Bernice King

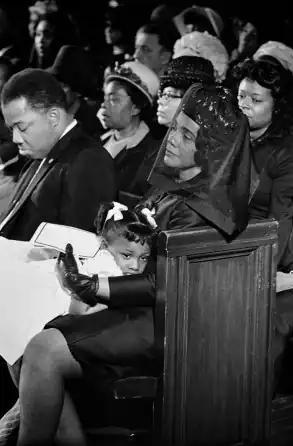
King being comforted by her mother at her father's funeral, in a Pulitzer Prize-winning photograph

Bernice Albertine King was born on March 28, 1963, in Atlanta, Georgia. The day after she was born, her father had to leave for Birmingham, Alabama, but he rushed back when it was time for Bernice and her mother, Coretta, to leave the hospital. He drove them home himself but, in what was all too typical with the work he was doing, had to leave them again within hours. Following her birth, Harry Belafonte realized the toll the Civil Rights Movement was taking on her mother's time and energy and offered to pay for a nurse to help Coretta with the Kings' four children. They accepted and hired a person that would help with the children for the next five or six years. Her father died a week after Bernice's fifth birthday.